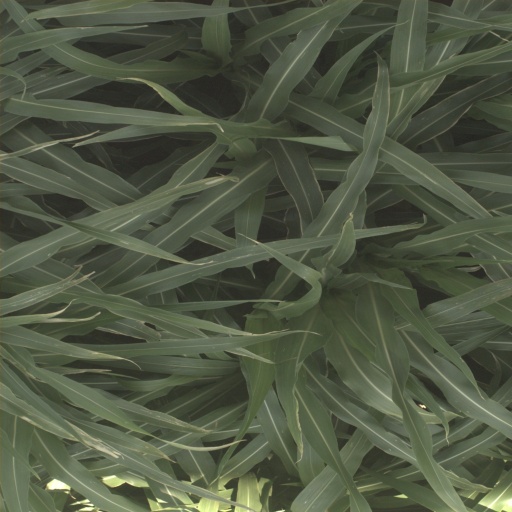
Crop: sorghum